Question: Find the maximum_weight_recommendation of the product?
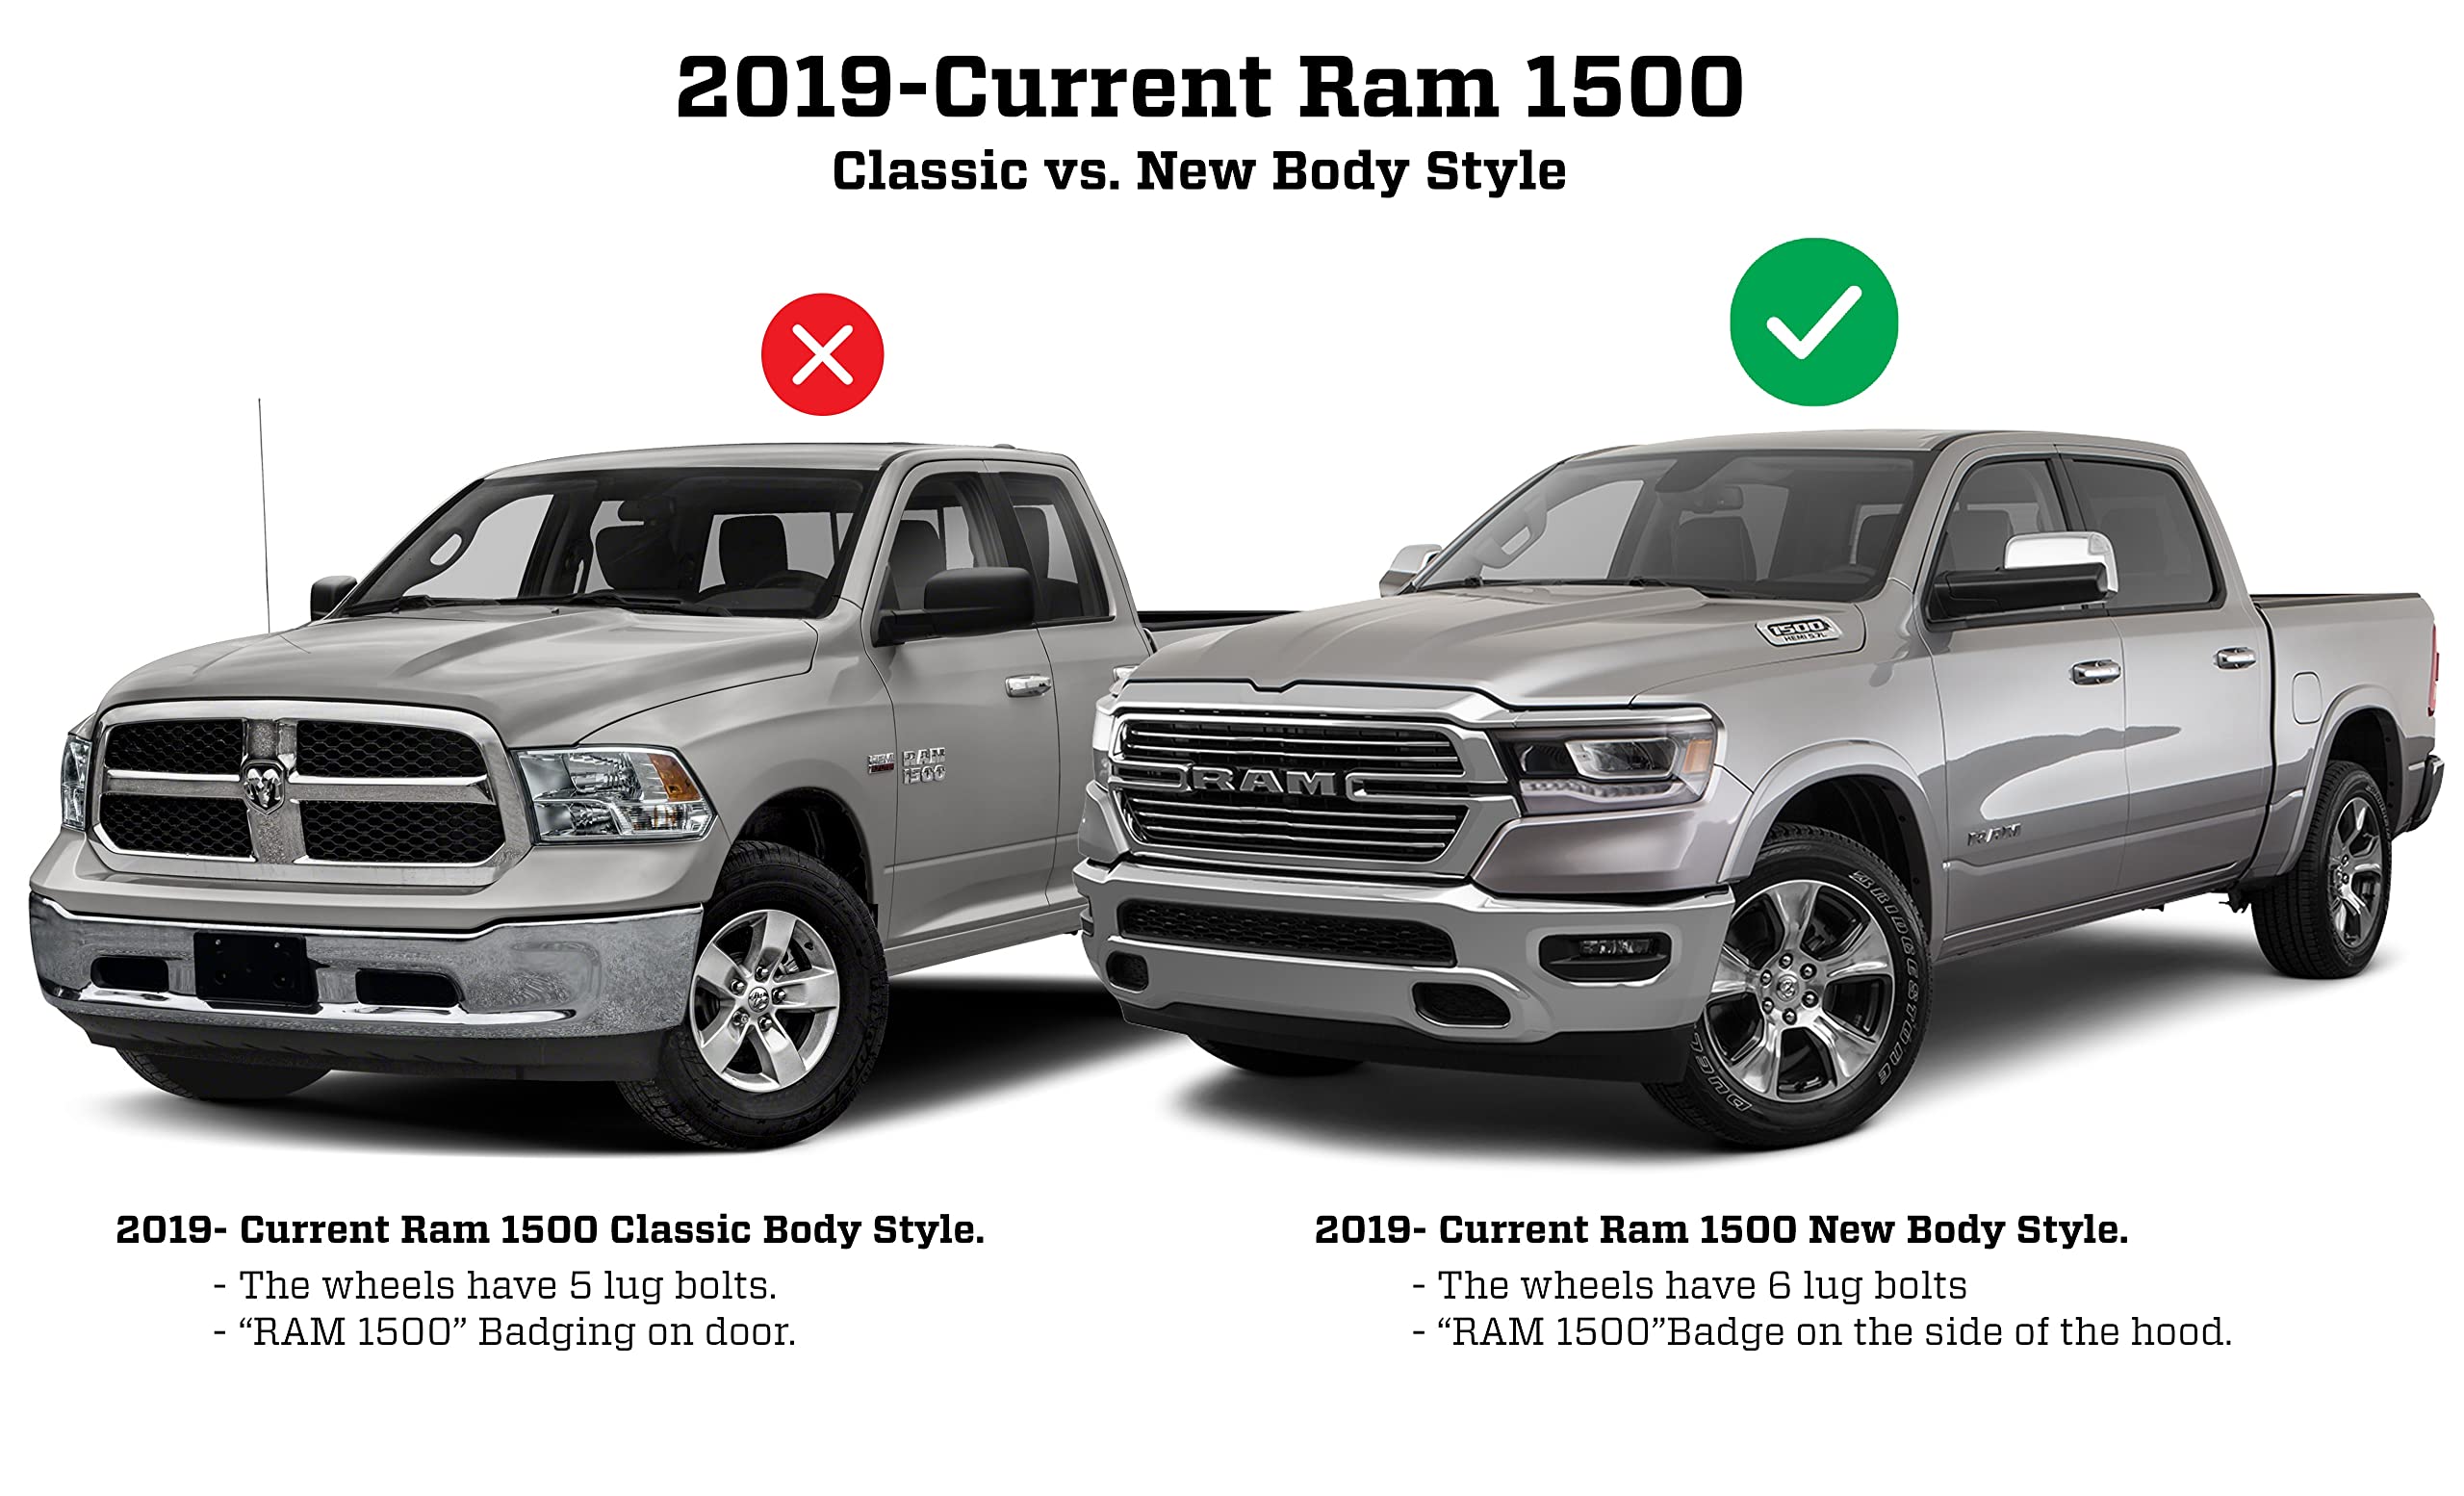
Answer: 1500.0 gram